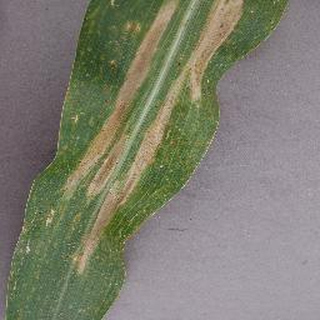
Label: corn_northern_leaf_blight